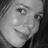
Emotion: happy